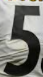
Number: 5